Nolichucky River

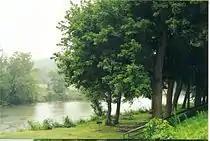
The Nolichucky at Davy Crockett Birthplace State Park

The river then flows southwestward, following the trends of the Ridge and Valley province's underlying geology. Bridged by SR 107 again just east of Tusculum, the stream continues southwestward, later bridged by State Route 350 just above an impoundment caused by Nolichucky Dam.